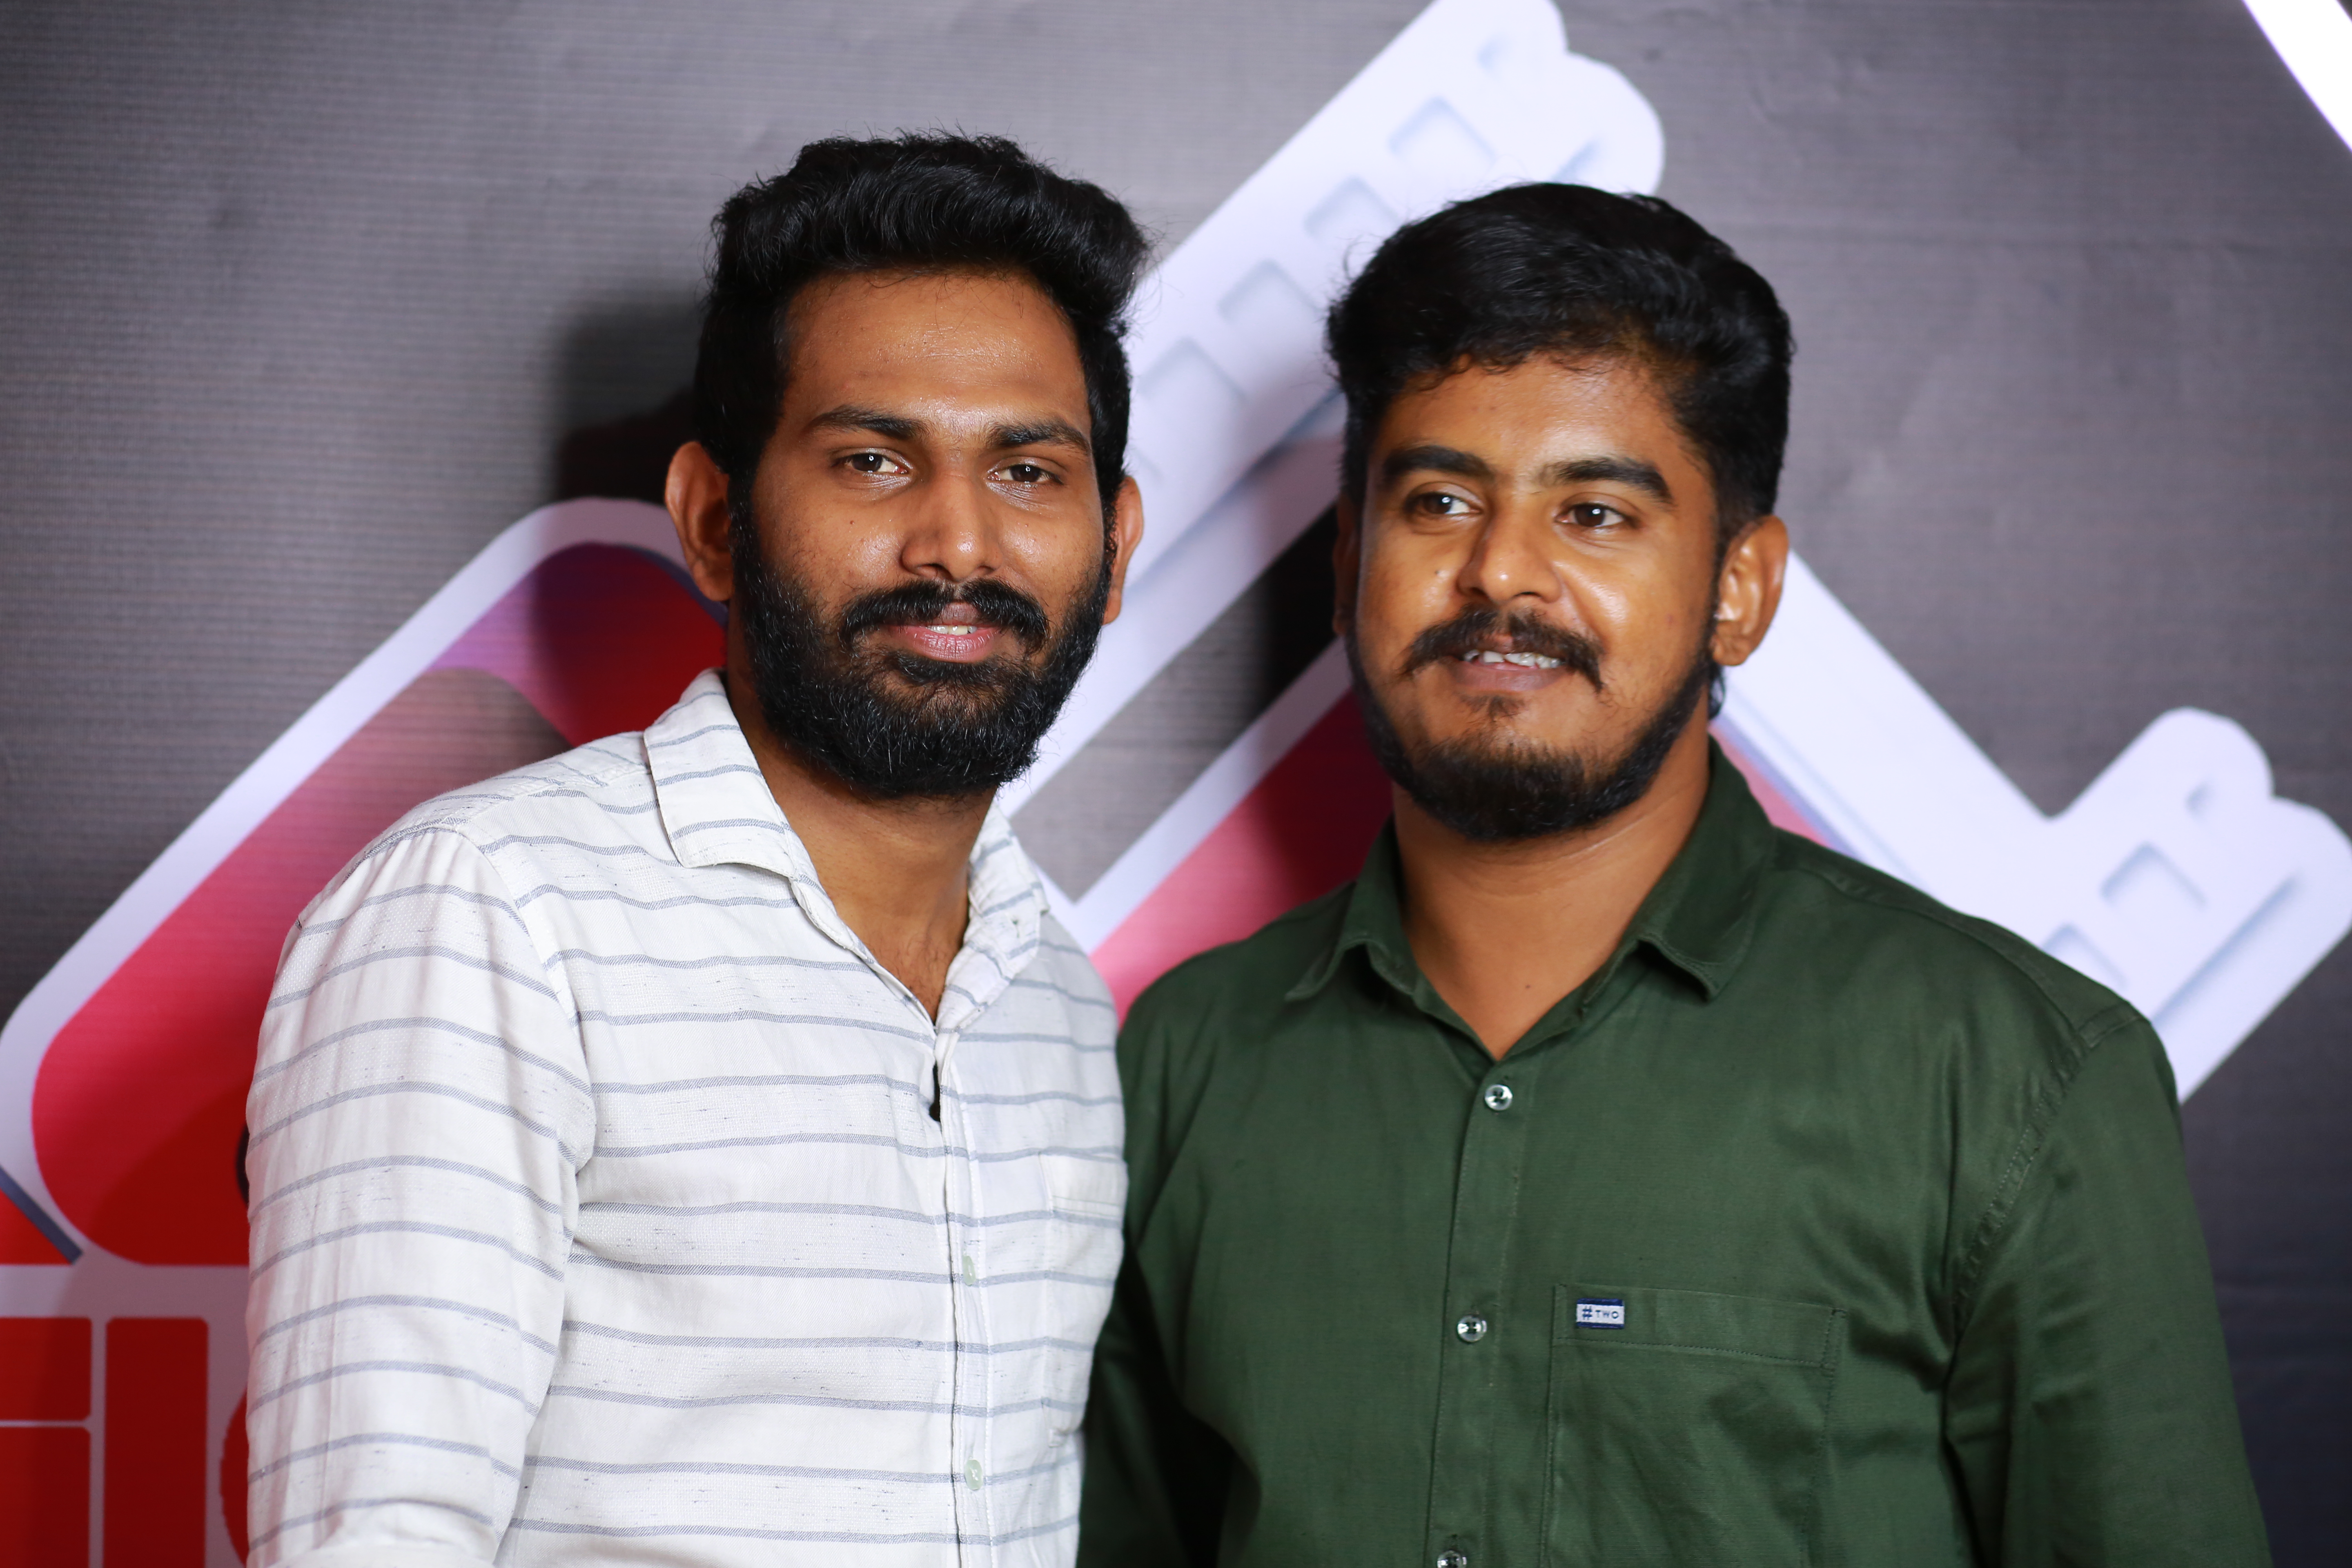
designer, forehead, facial hair, event, moustache, beard